University of San Jose–Recoletos

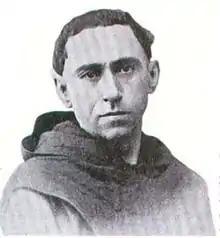
St. Ezekiel D. Moreno, OAR, USJ-R's patron saint

June 13, 1981, marked the completion of the CSJ-R Basak Campus; right before achieving university status, school year 1982–1983 saw the transfer of the elementary and high school departments to the CSJ-R Basak Campus. Roughly three years later, the Recoletos Coliseum (now fully air-conditioned) was completed, making June 1984 a significant date for sports enthusiasts.